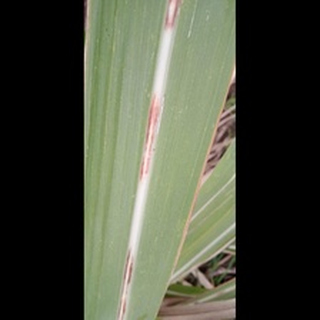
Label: sugarcane_red_rot